Pākehā Māori

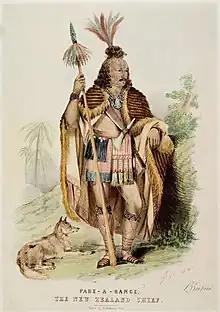
Barnet Burns in Māori clothing, image from National Library of Australia

Pākehā Māori or Pakeha Maori were early European settlers (known as Pākehā in the Māori language) who lived among the Māori in New Zealand.